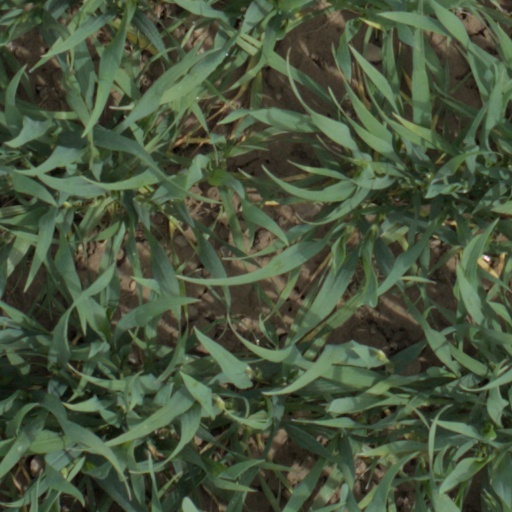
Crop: wheat